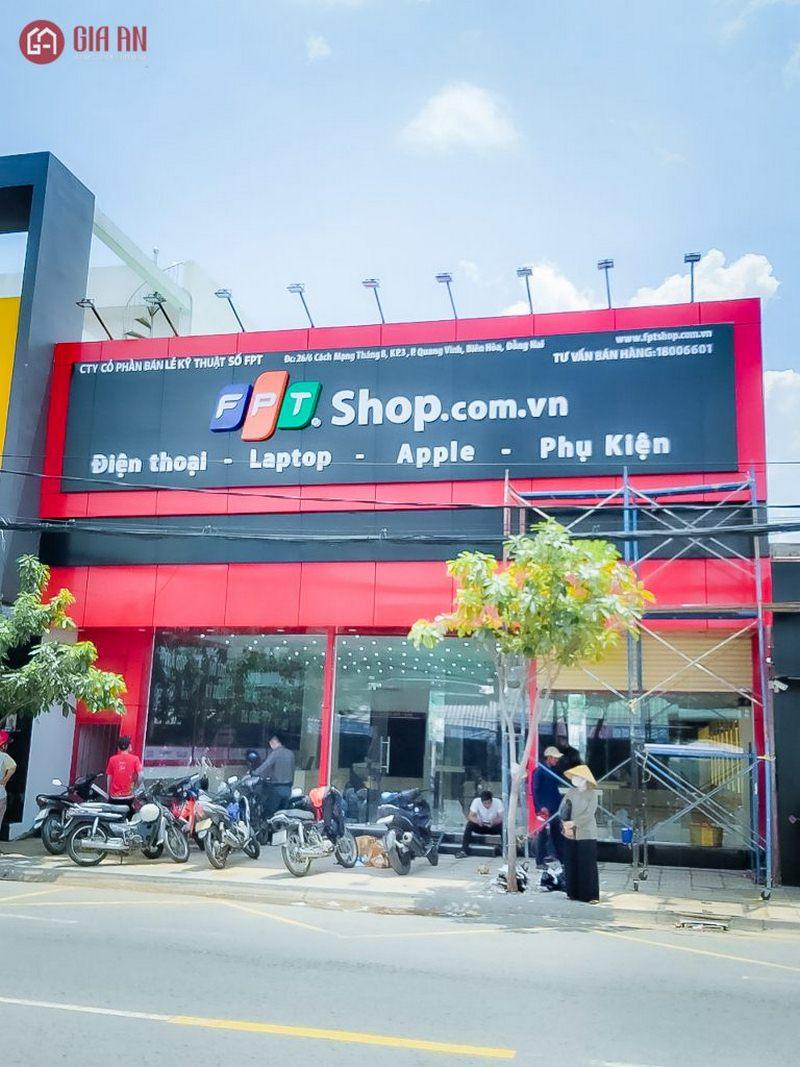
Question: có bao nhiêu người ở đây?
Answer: có sáu người ở đây